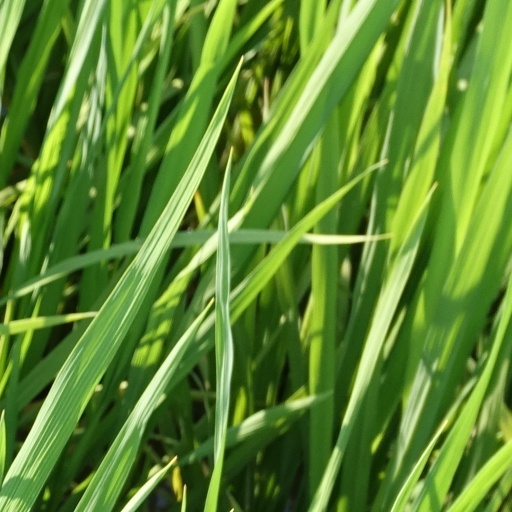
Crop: rice